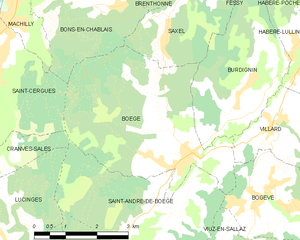
Carte des communes françaises Boëge
Boëge est une commune française située dans le département de la Haute-Savoie, en région Auvergne-Rhône-Alpes.